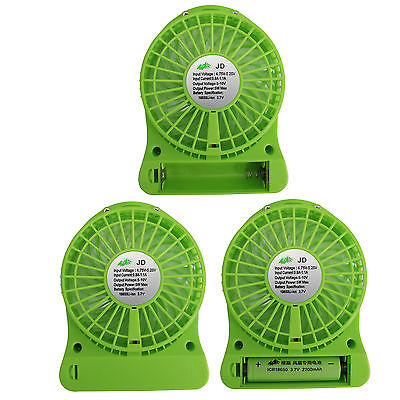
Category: fan